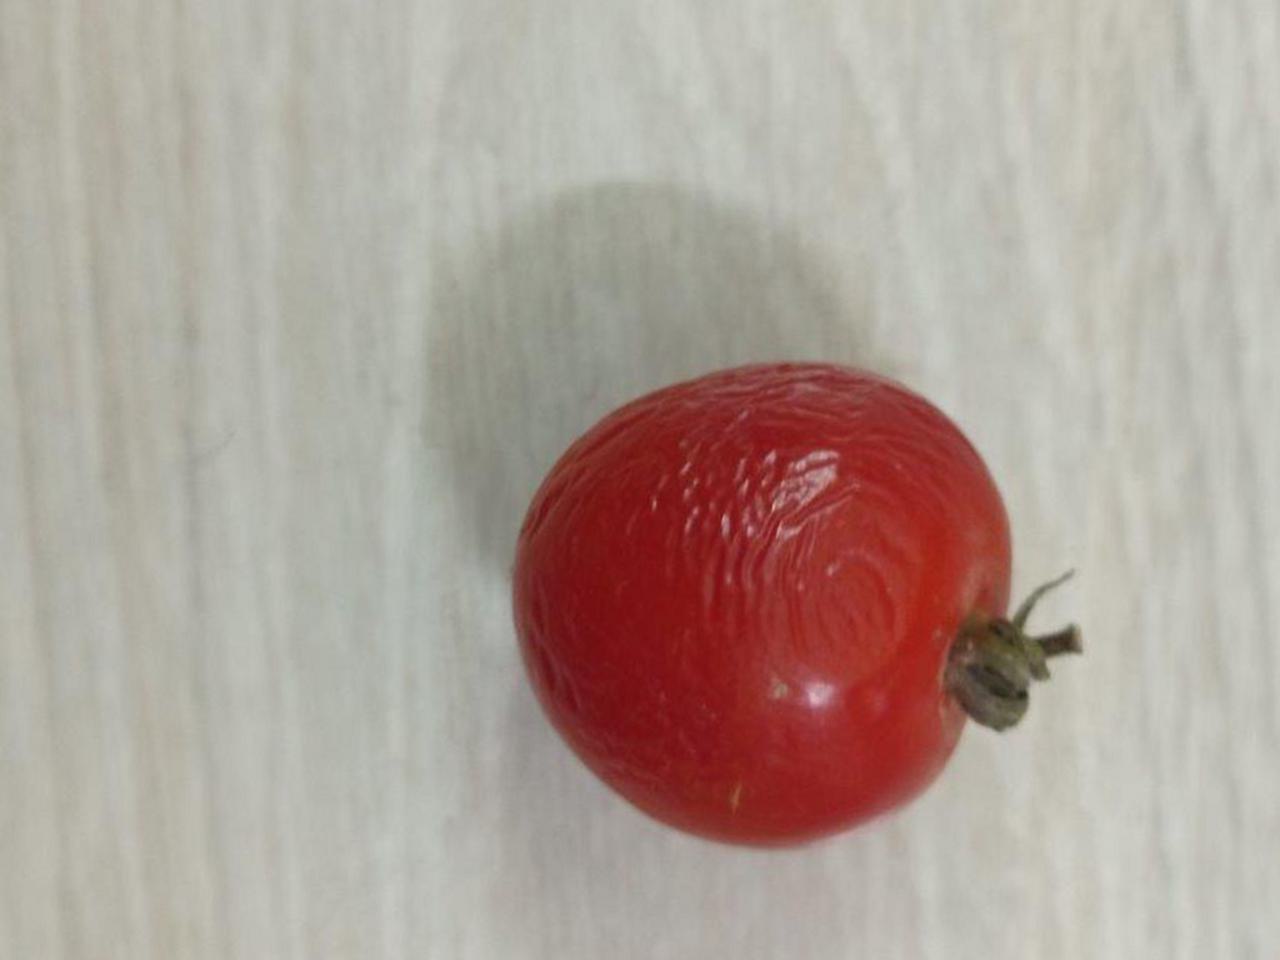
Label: Rotten